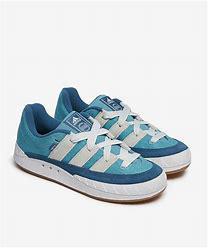
Brand: Adidas
Model: Adimatic